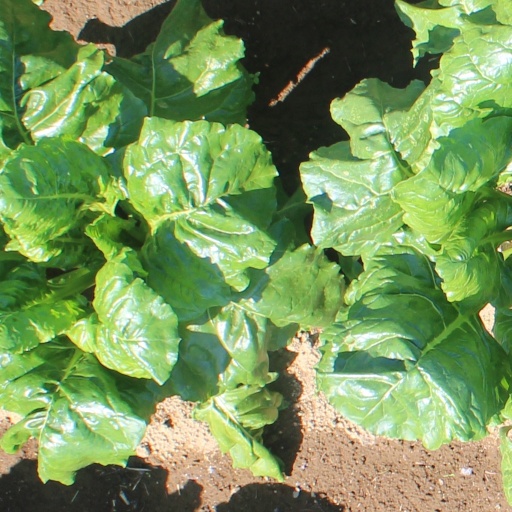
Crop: sugar beet